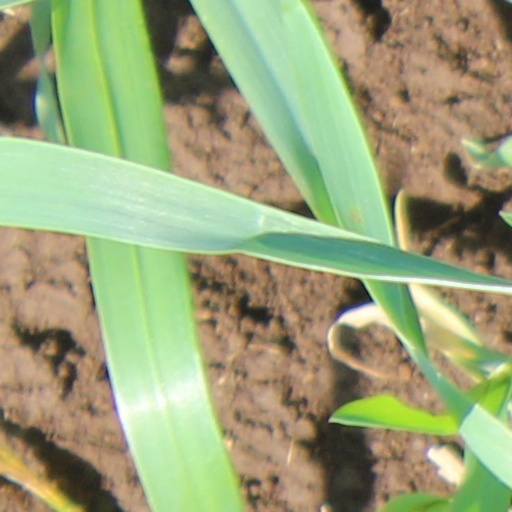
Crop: wheat